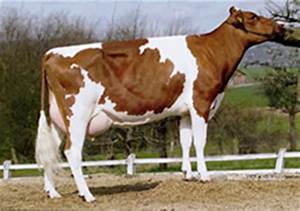
Label: mucca